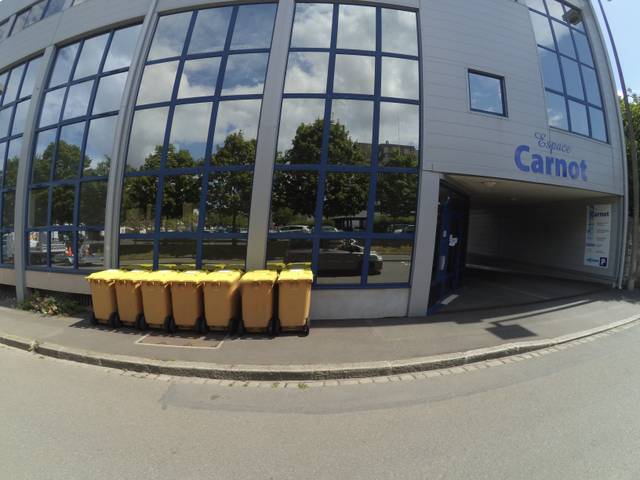
Region: France
Coordinates: 48.506, -2.769